São Jorge cheese

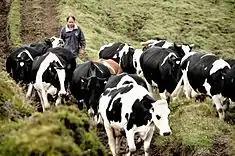
Some Holstein-Friese cattle commonly used in milk production in the Azores

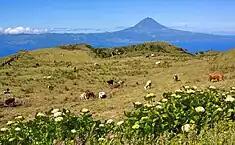
Dairy cattle in the high-altitude central plateau of São Jorge used in dairy production

The beginning of the cheese sector began at the time of the islands' settlement, with transport of domesticated cattle. The historian Gaspar Frutuoso noted that after colonization on São Jorge, "On it were dairy cattle, sheep and goats, from which they make many cheeses all year, which is the best of all the islands of the Azores, because of the pastures..." The connection between the quality of the cheese and the pasture-lands was confirmed over history, by studies by agronomists.